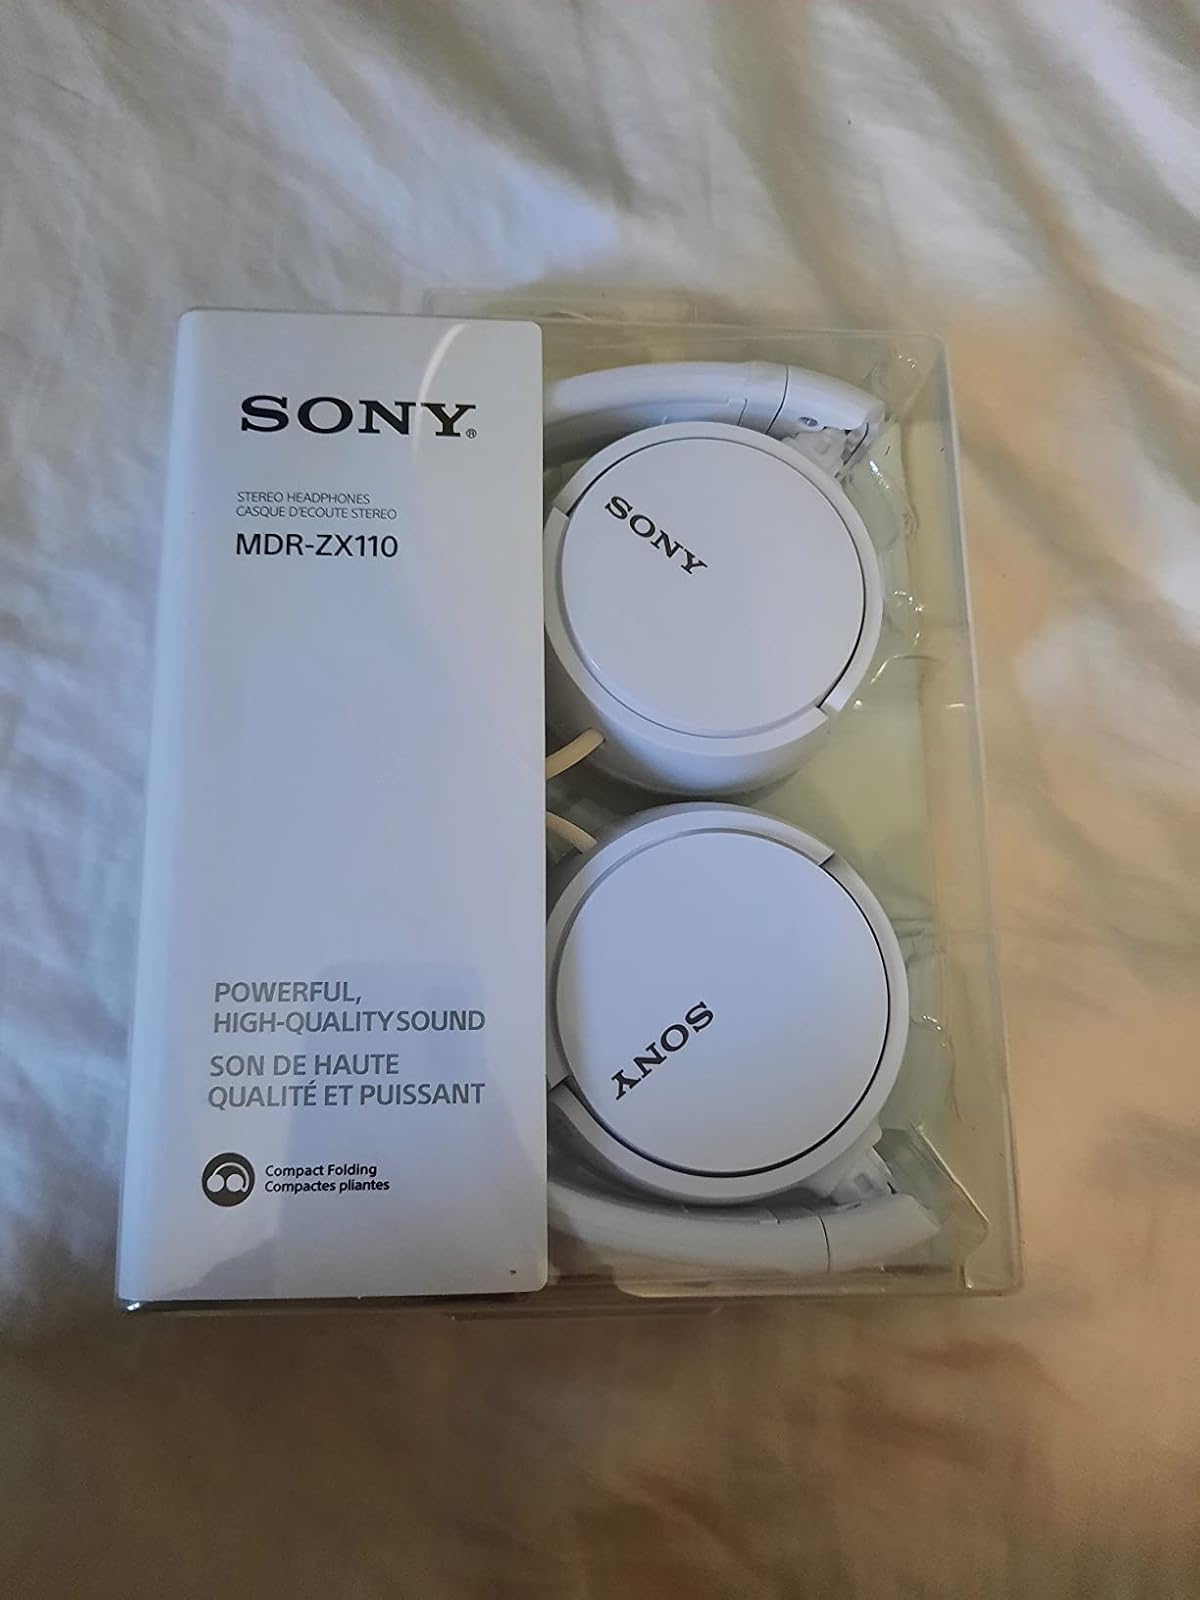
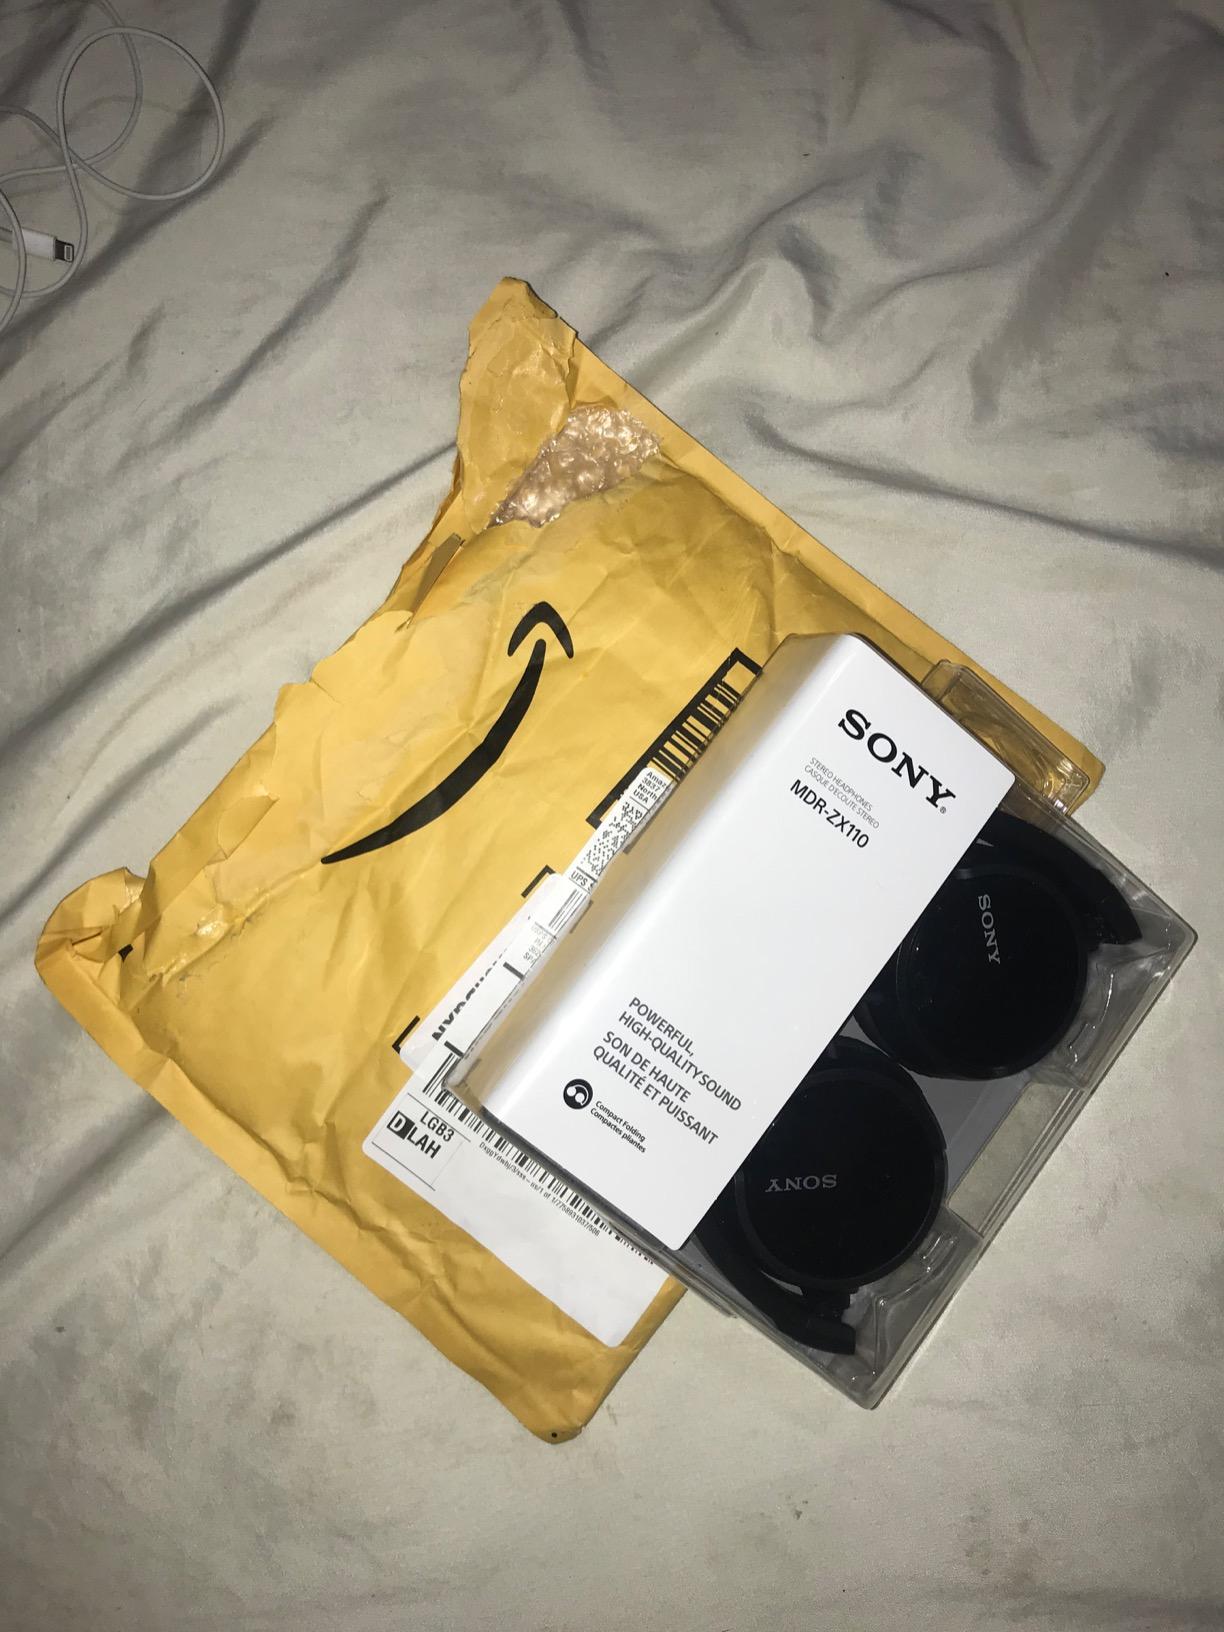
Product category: headphones
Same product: no